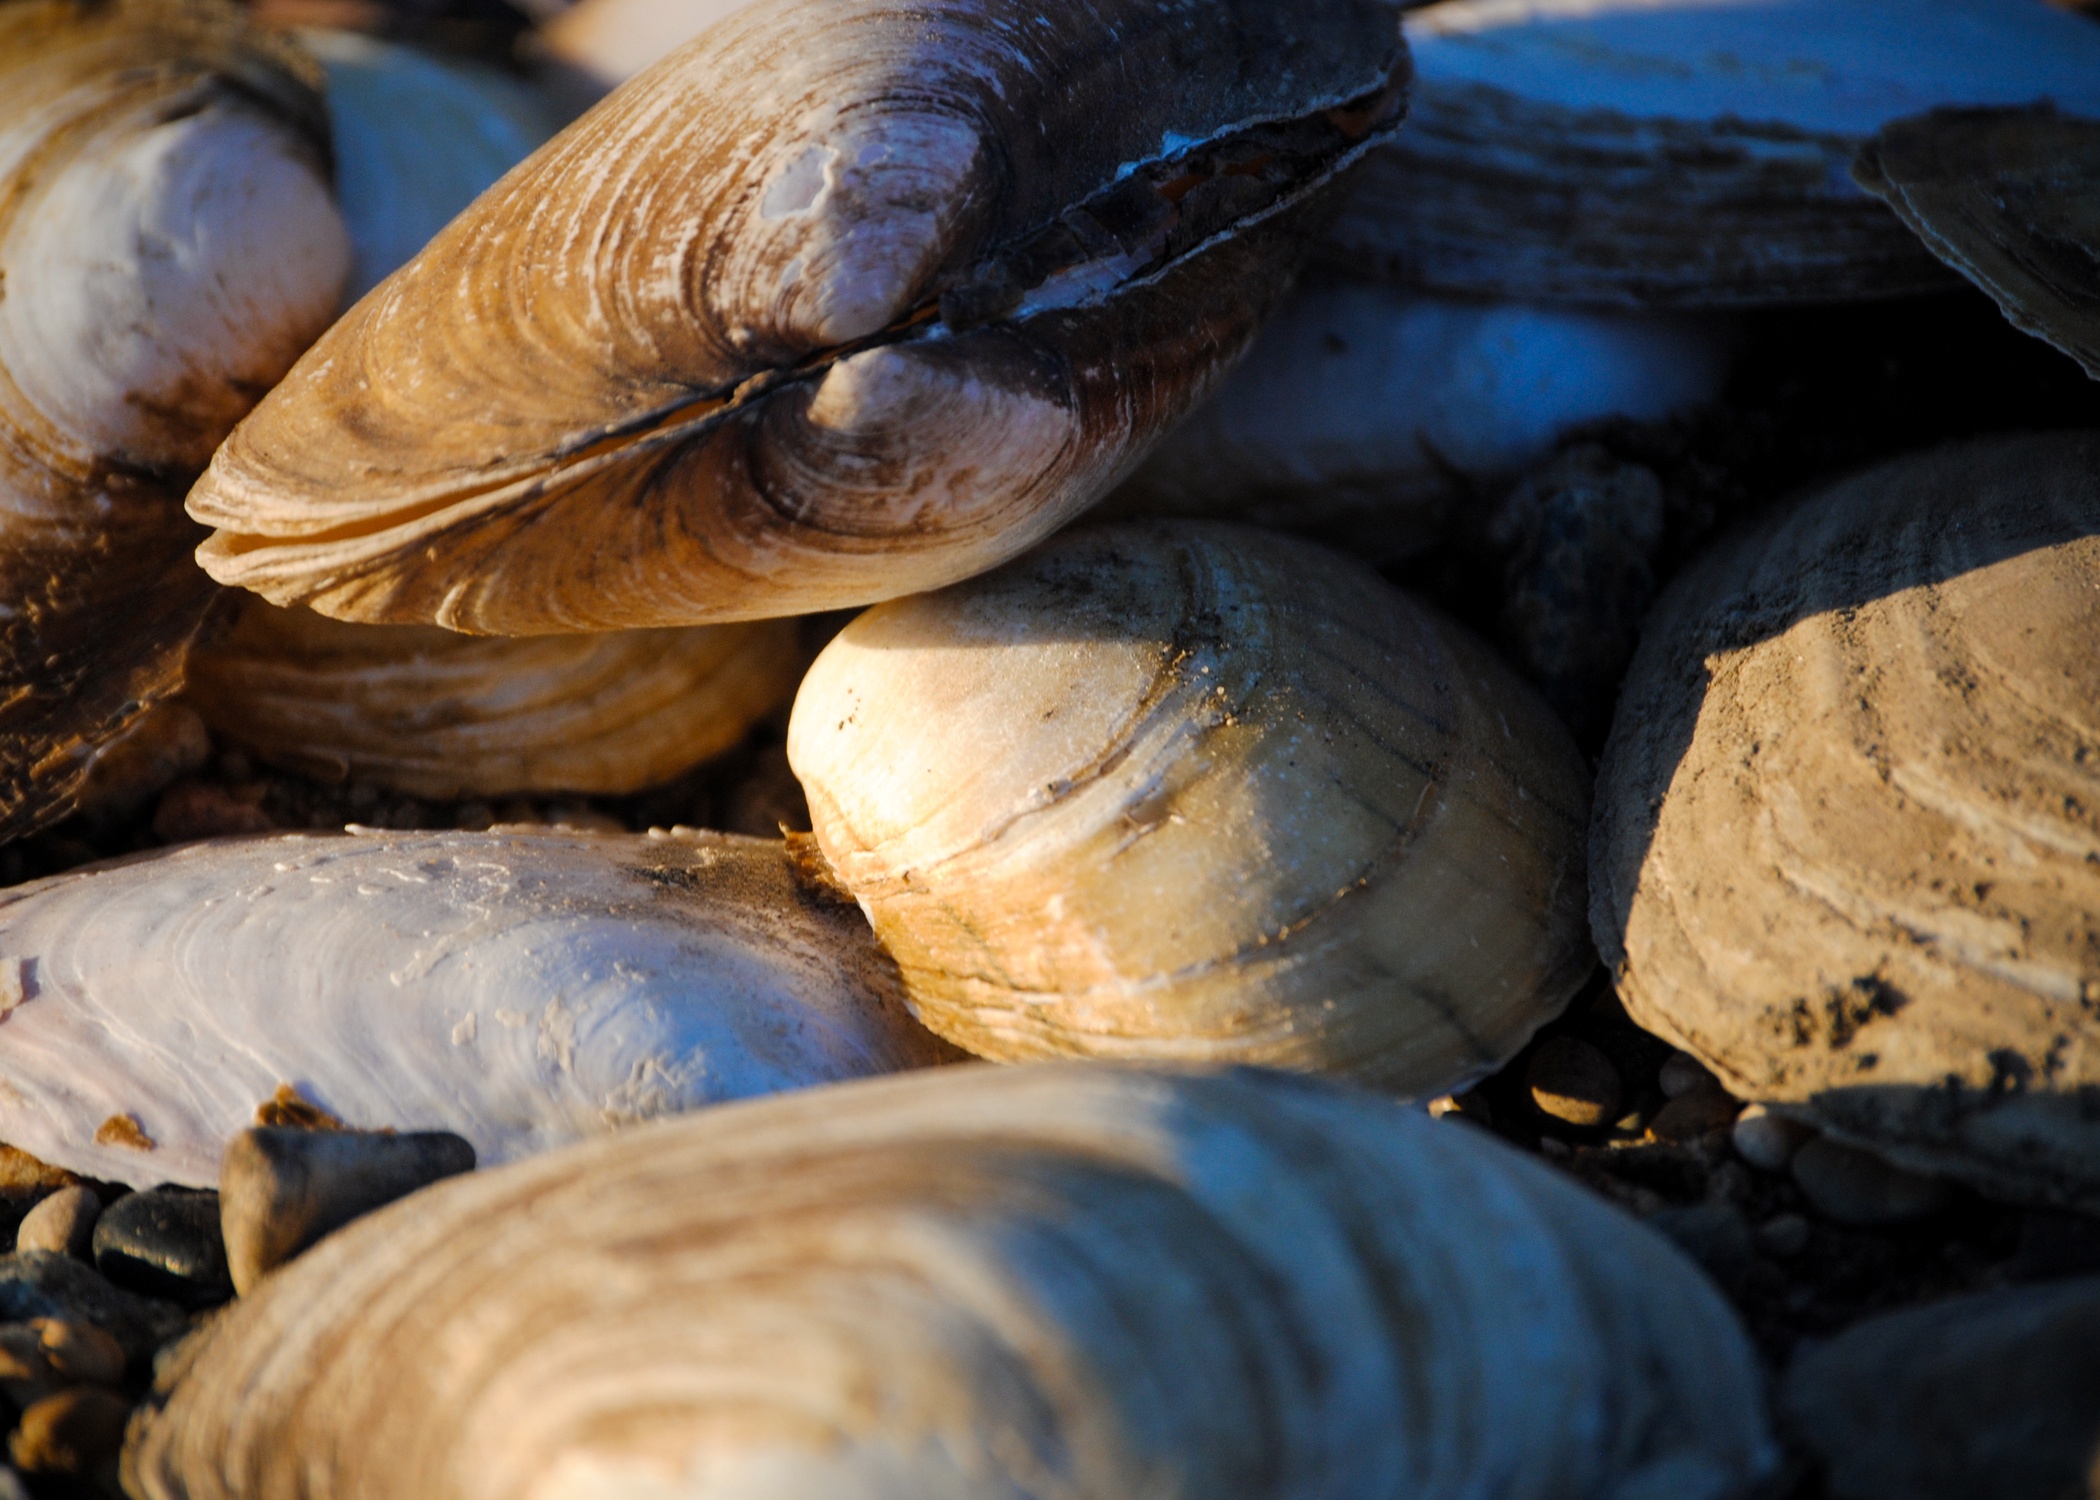
nature, wood, leaf, wildlife, underwater, food, natural, seafood, fresh, shellfish, fauna, invertebrate, clam, mussel, close up, shells, marine, mussels, macro photography, clams oysters mussels and scallops